Philae (spacecraft)

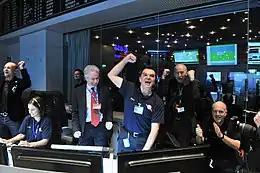
"Rosetta" signal received at ESOC in Darmstadt, Germany (20 January 2014)

"Philae" landing signal was received by Earth communication stations at 16:03 UTC after a 28-minute delay. Unknown to mission scientists at that time, the lander had bounced. It began performing scientific measurements while slowly moving away from the comet and coming back down, confusing the science team. Further analysis showed that it bounced twice.